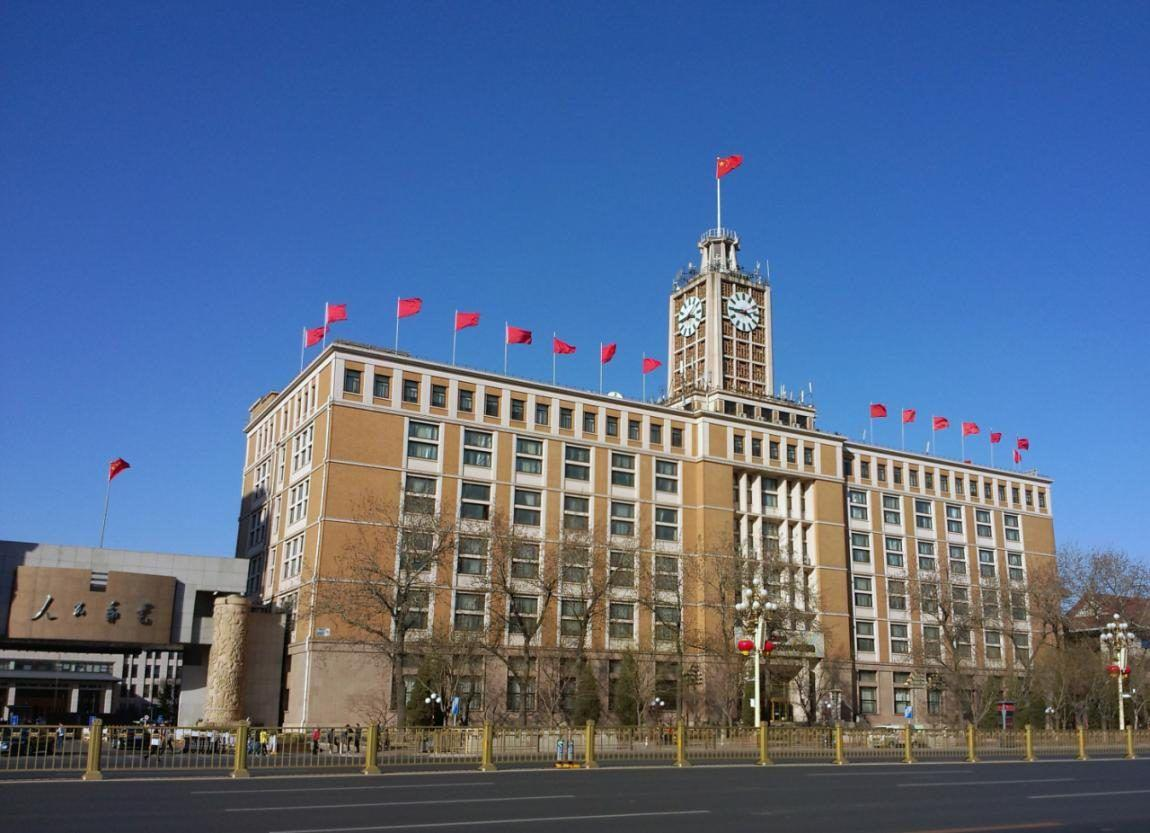
地标名称：电报大楼
所在城市：沈阳市·沈河区